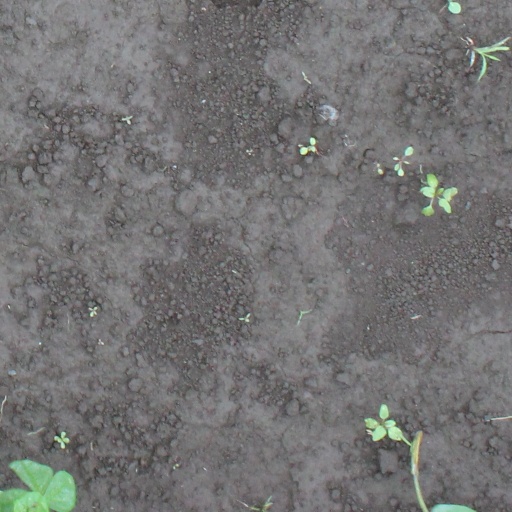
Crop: soybean